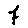
Label: 7